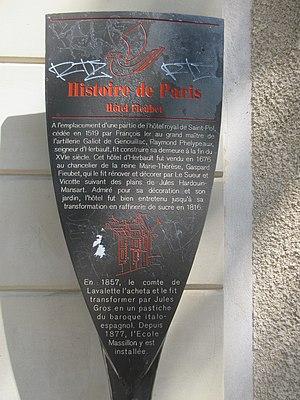
Panneau Histoire de Paris «
Le quai des Célestins est une voie situé le long de la Seine, à Paris, dans le 4ᵉ arrondissement.